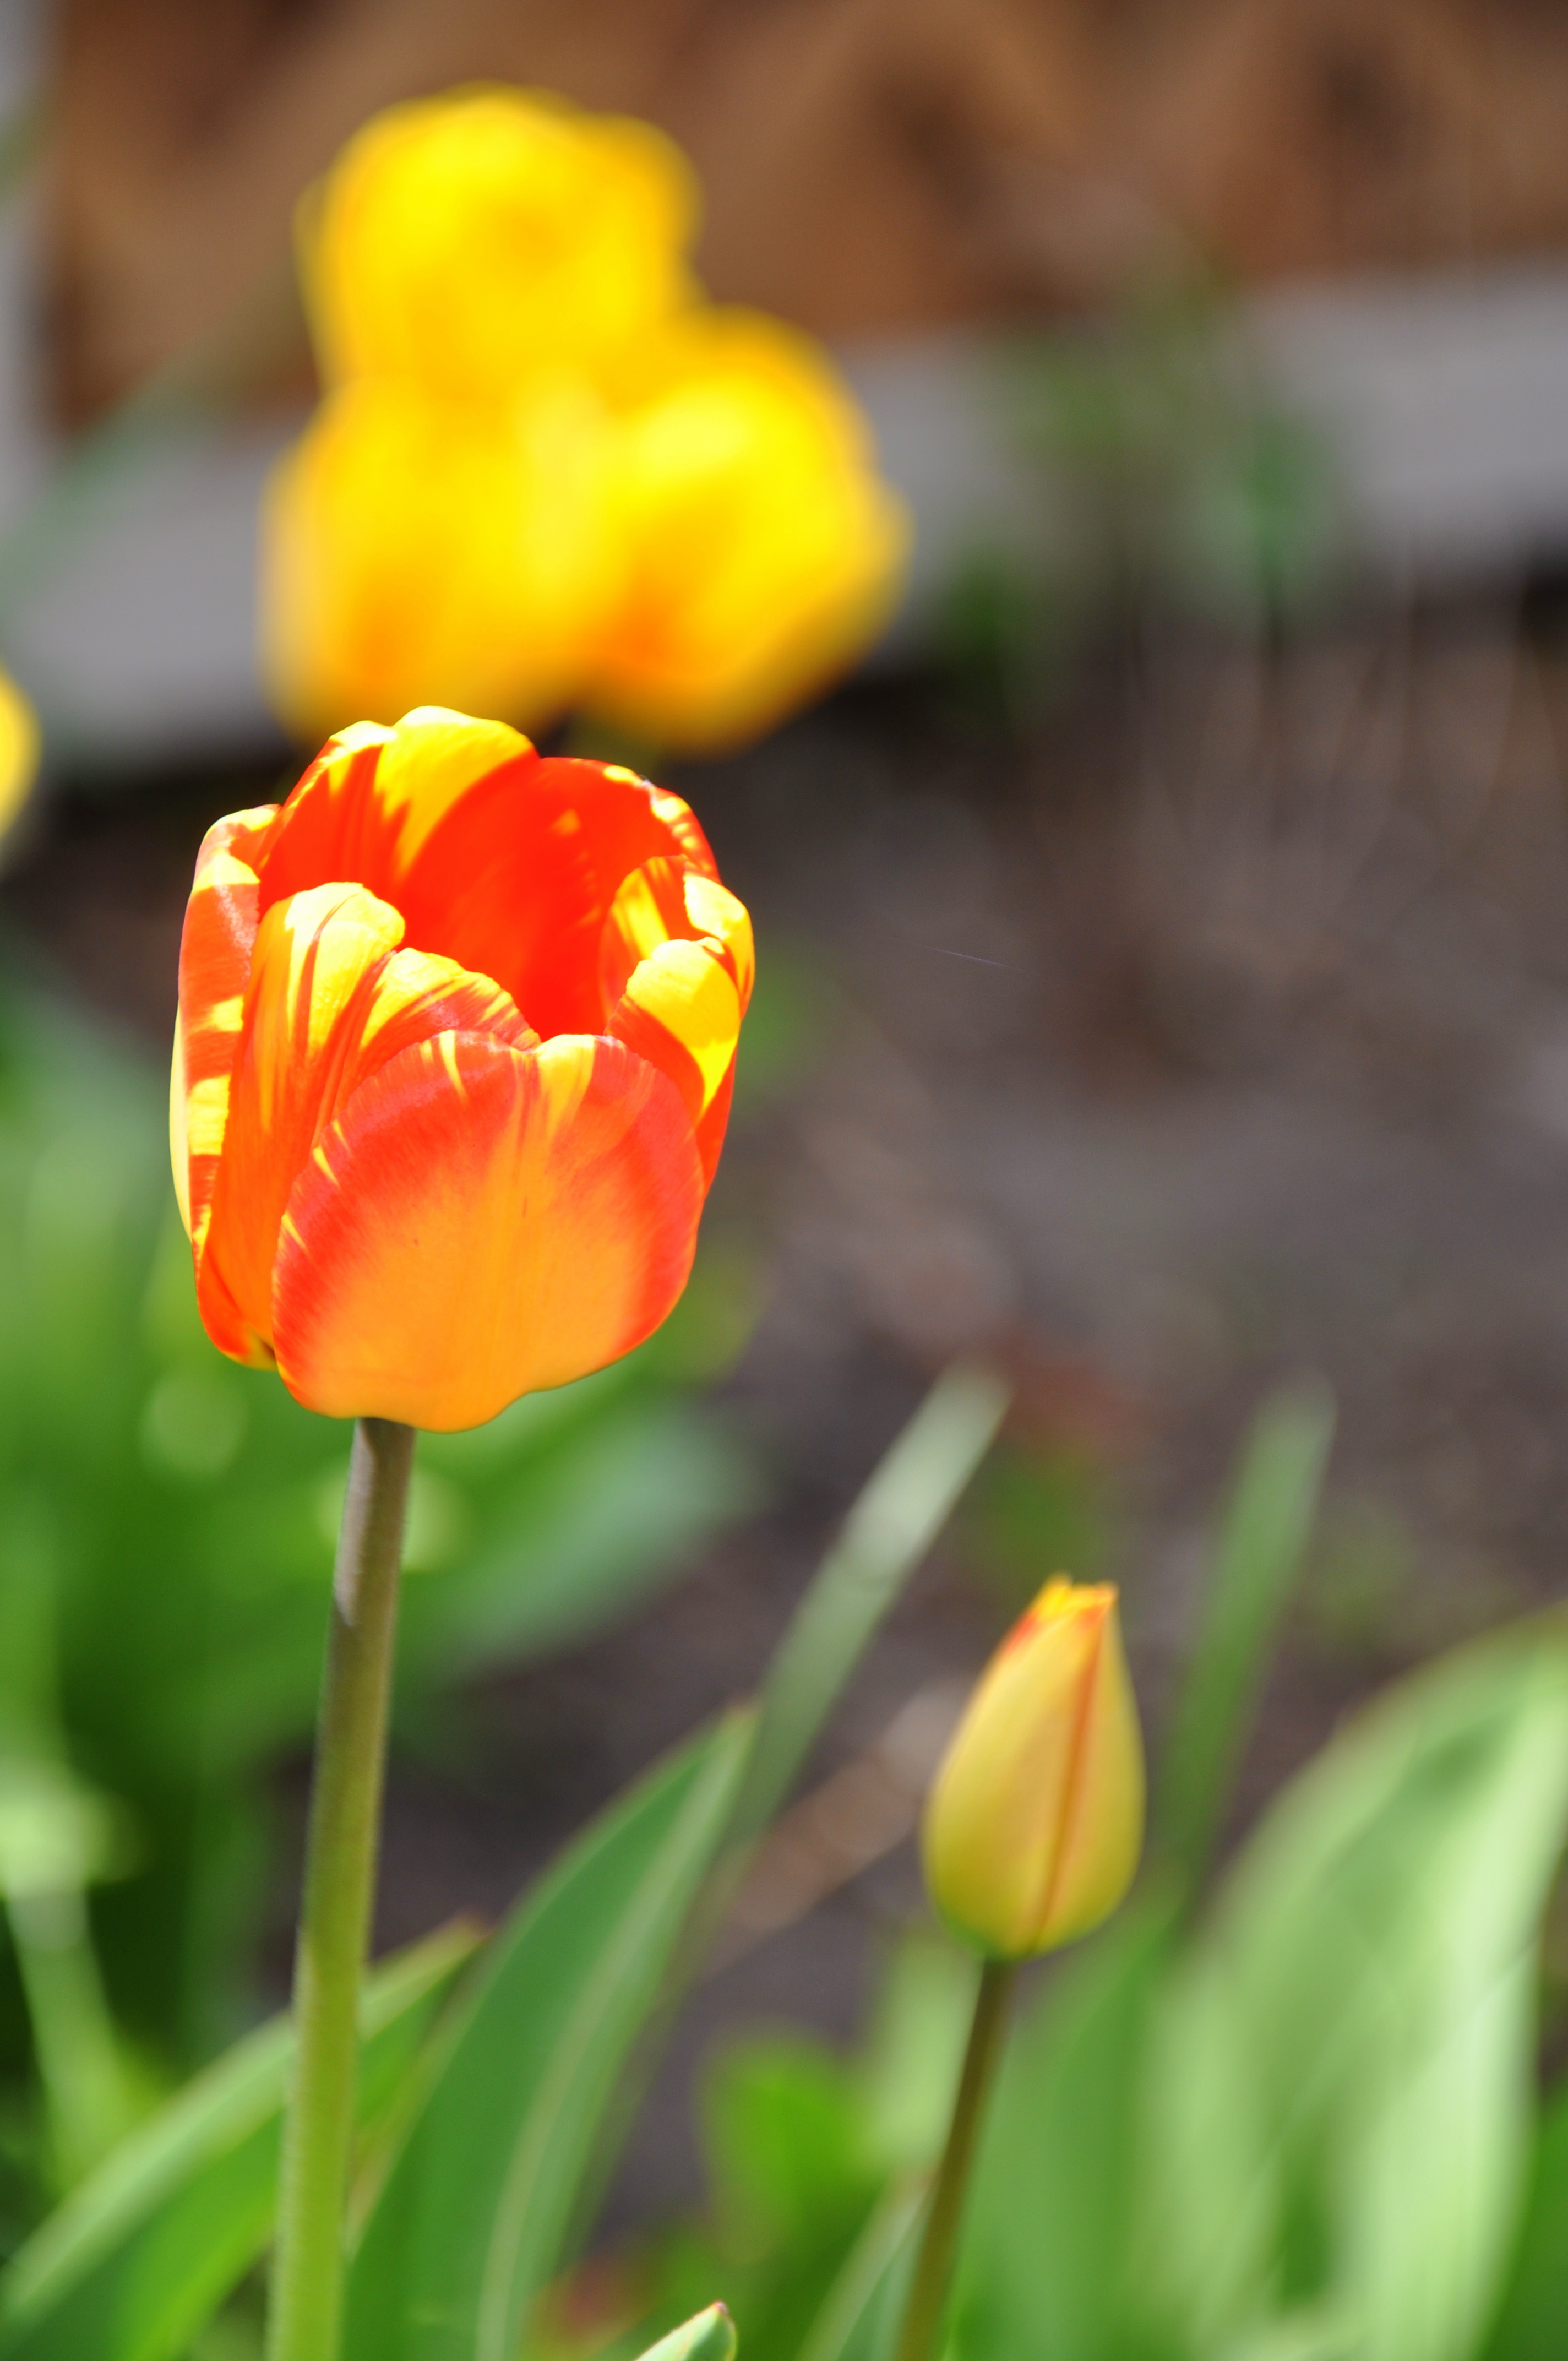
plant, flower, petal, tulip, botany, yellow, flora, wildflower, macro photography, flowering plant, plant stem, land plant